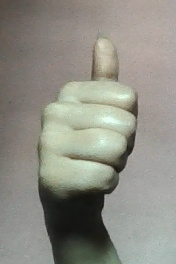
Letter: aleff